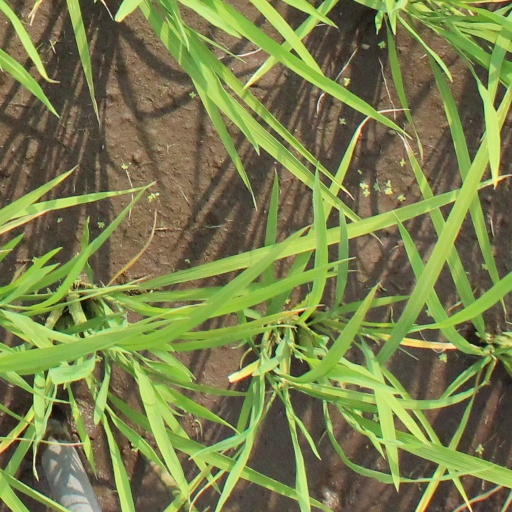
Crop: rice